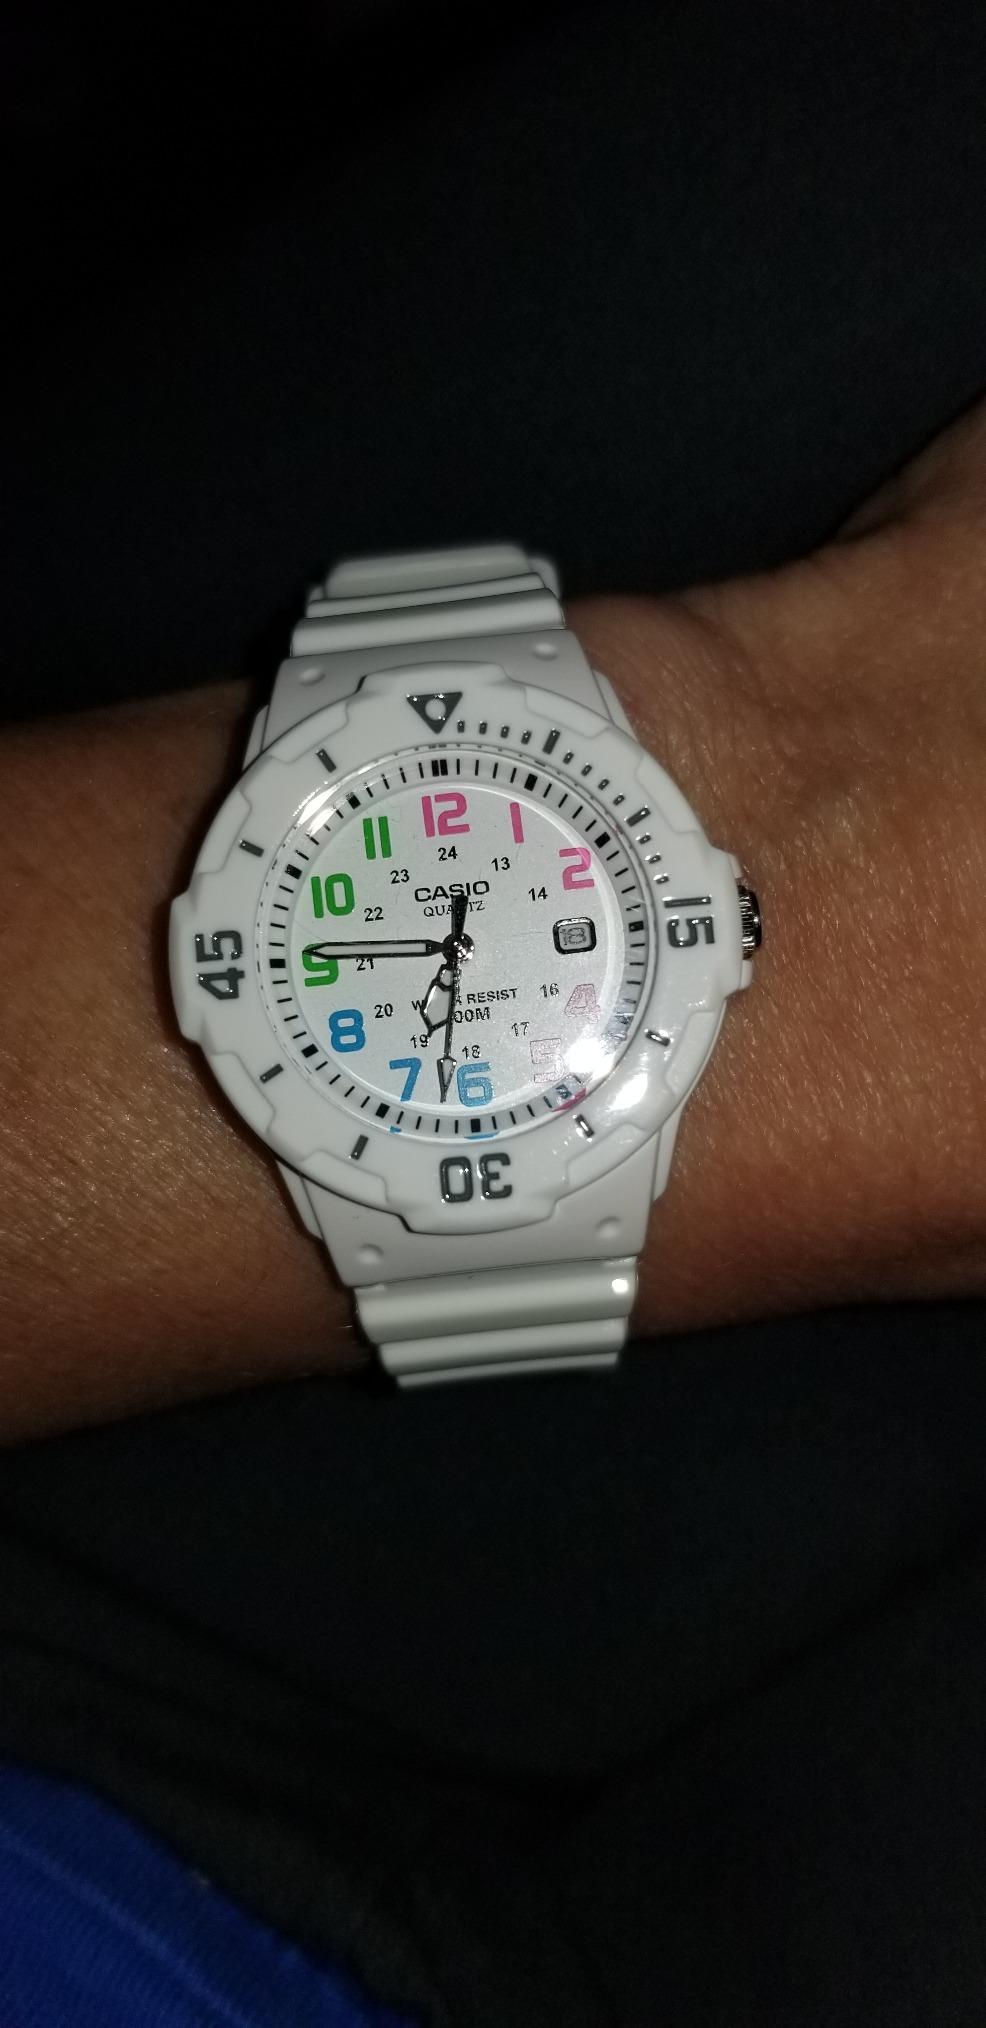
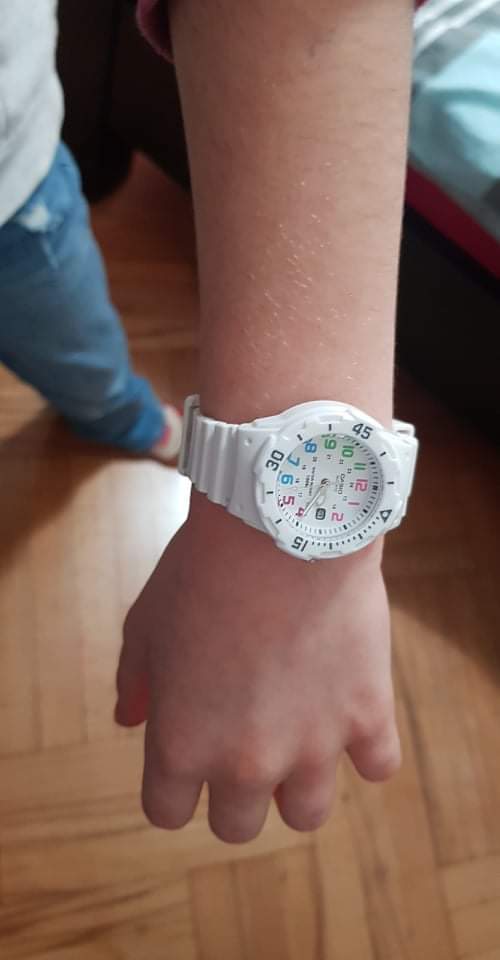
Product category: accessories_watch
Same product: yes